Caesar (title)

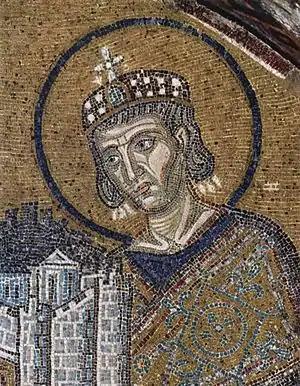
The Roman emperor Constantine the Great, mosaic in Hagia Sophia, Constantinople

"Caesar" or "Kaisar" remained a senior court title in the Eastern or Byzantine Empire. Originally, as in the classical Roman Empire, it was used for the heir apparent, and was first among the "awarded" dignities. From the reign of Theodosius I, however, most emperors chose to solidify the succession of their intended heirs by raising them to co-emperors, i.e. "augustus". Hence the title was more frequently awarded to second- and third-born sons, or to close and influential relatives of the Emperor: for example, Alexios Mosele who was the son-in-law of Theophilos (ruled 829–842), Bardas who was the uncle and chief minister of Michael III (r. 842–867), and Nikephoros II (r. 963–969) who awarded the title to his father, Bardas Phokas. An exceptional case was the conferment of the dignity and its insignia to the Bulgarian khan Tervel by Justinian II (r. 685–695, 705–711) who had helped him regain his throne in 705. The title was awarded to the brother of Empress Maria of Alania, George II of Georgia in 1081.